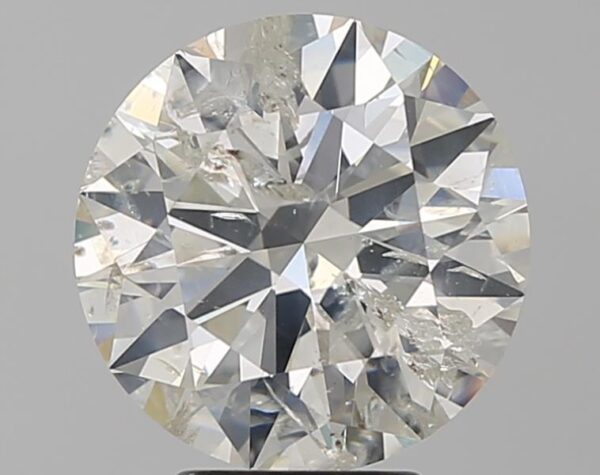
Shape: round
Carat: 4.08
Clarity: I1
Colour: J
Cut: EX
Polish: EX
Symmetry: VG
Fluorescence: F
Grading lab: NONCERT
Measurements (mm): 10.206 x 10.266 x 6.251